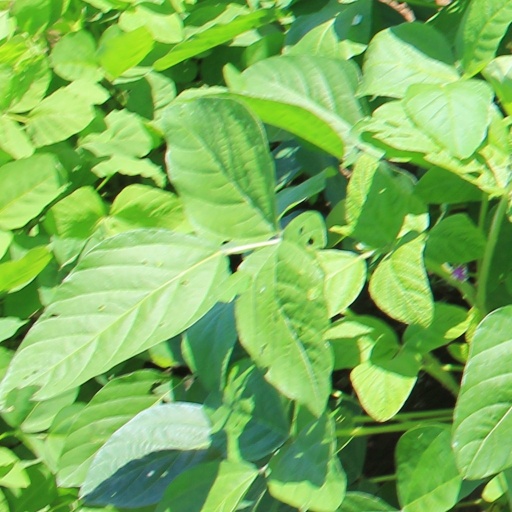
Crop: soybean